Thomas R. Jernigan

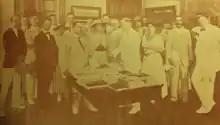
United States Consul General Thomas Sammons hands a cheque to Edward Isaac Ezra to purchase the US Consulate premises in Shanghai in 1916. Jernigan, standing in between Sammons and Ezra, acted for the consulate.

Jernigan Road (now, Xianxia Road (仙霞路)) in Shanghai was named after him. He wrote a number of works on Chinese economics.